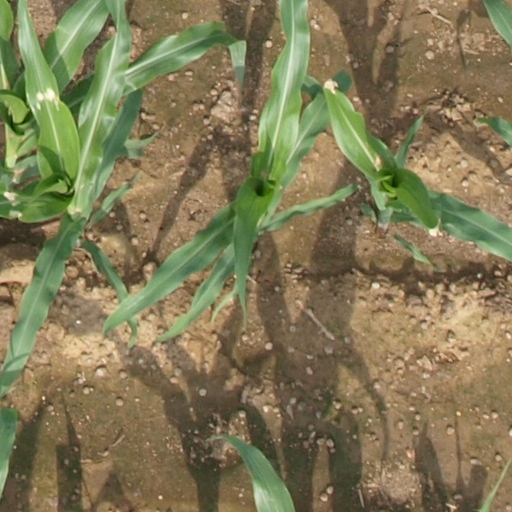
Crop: maize; corn